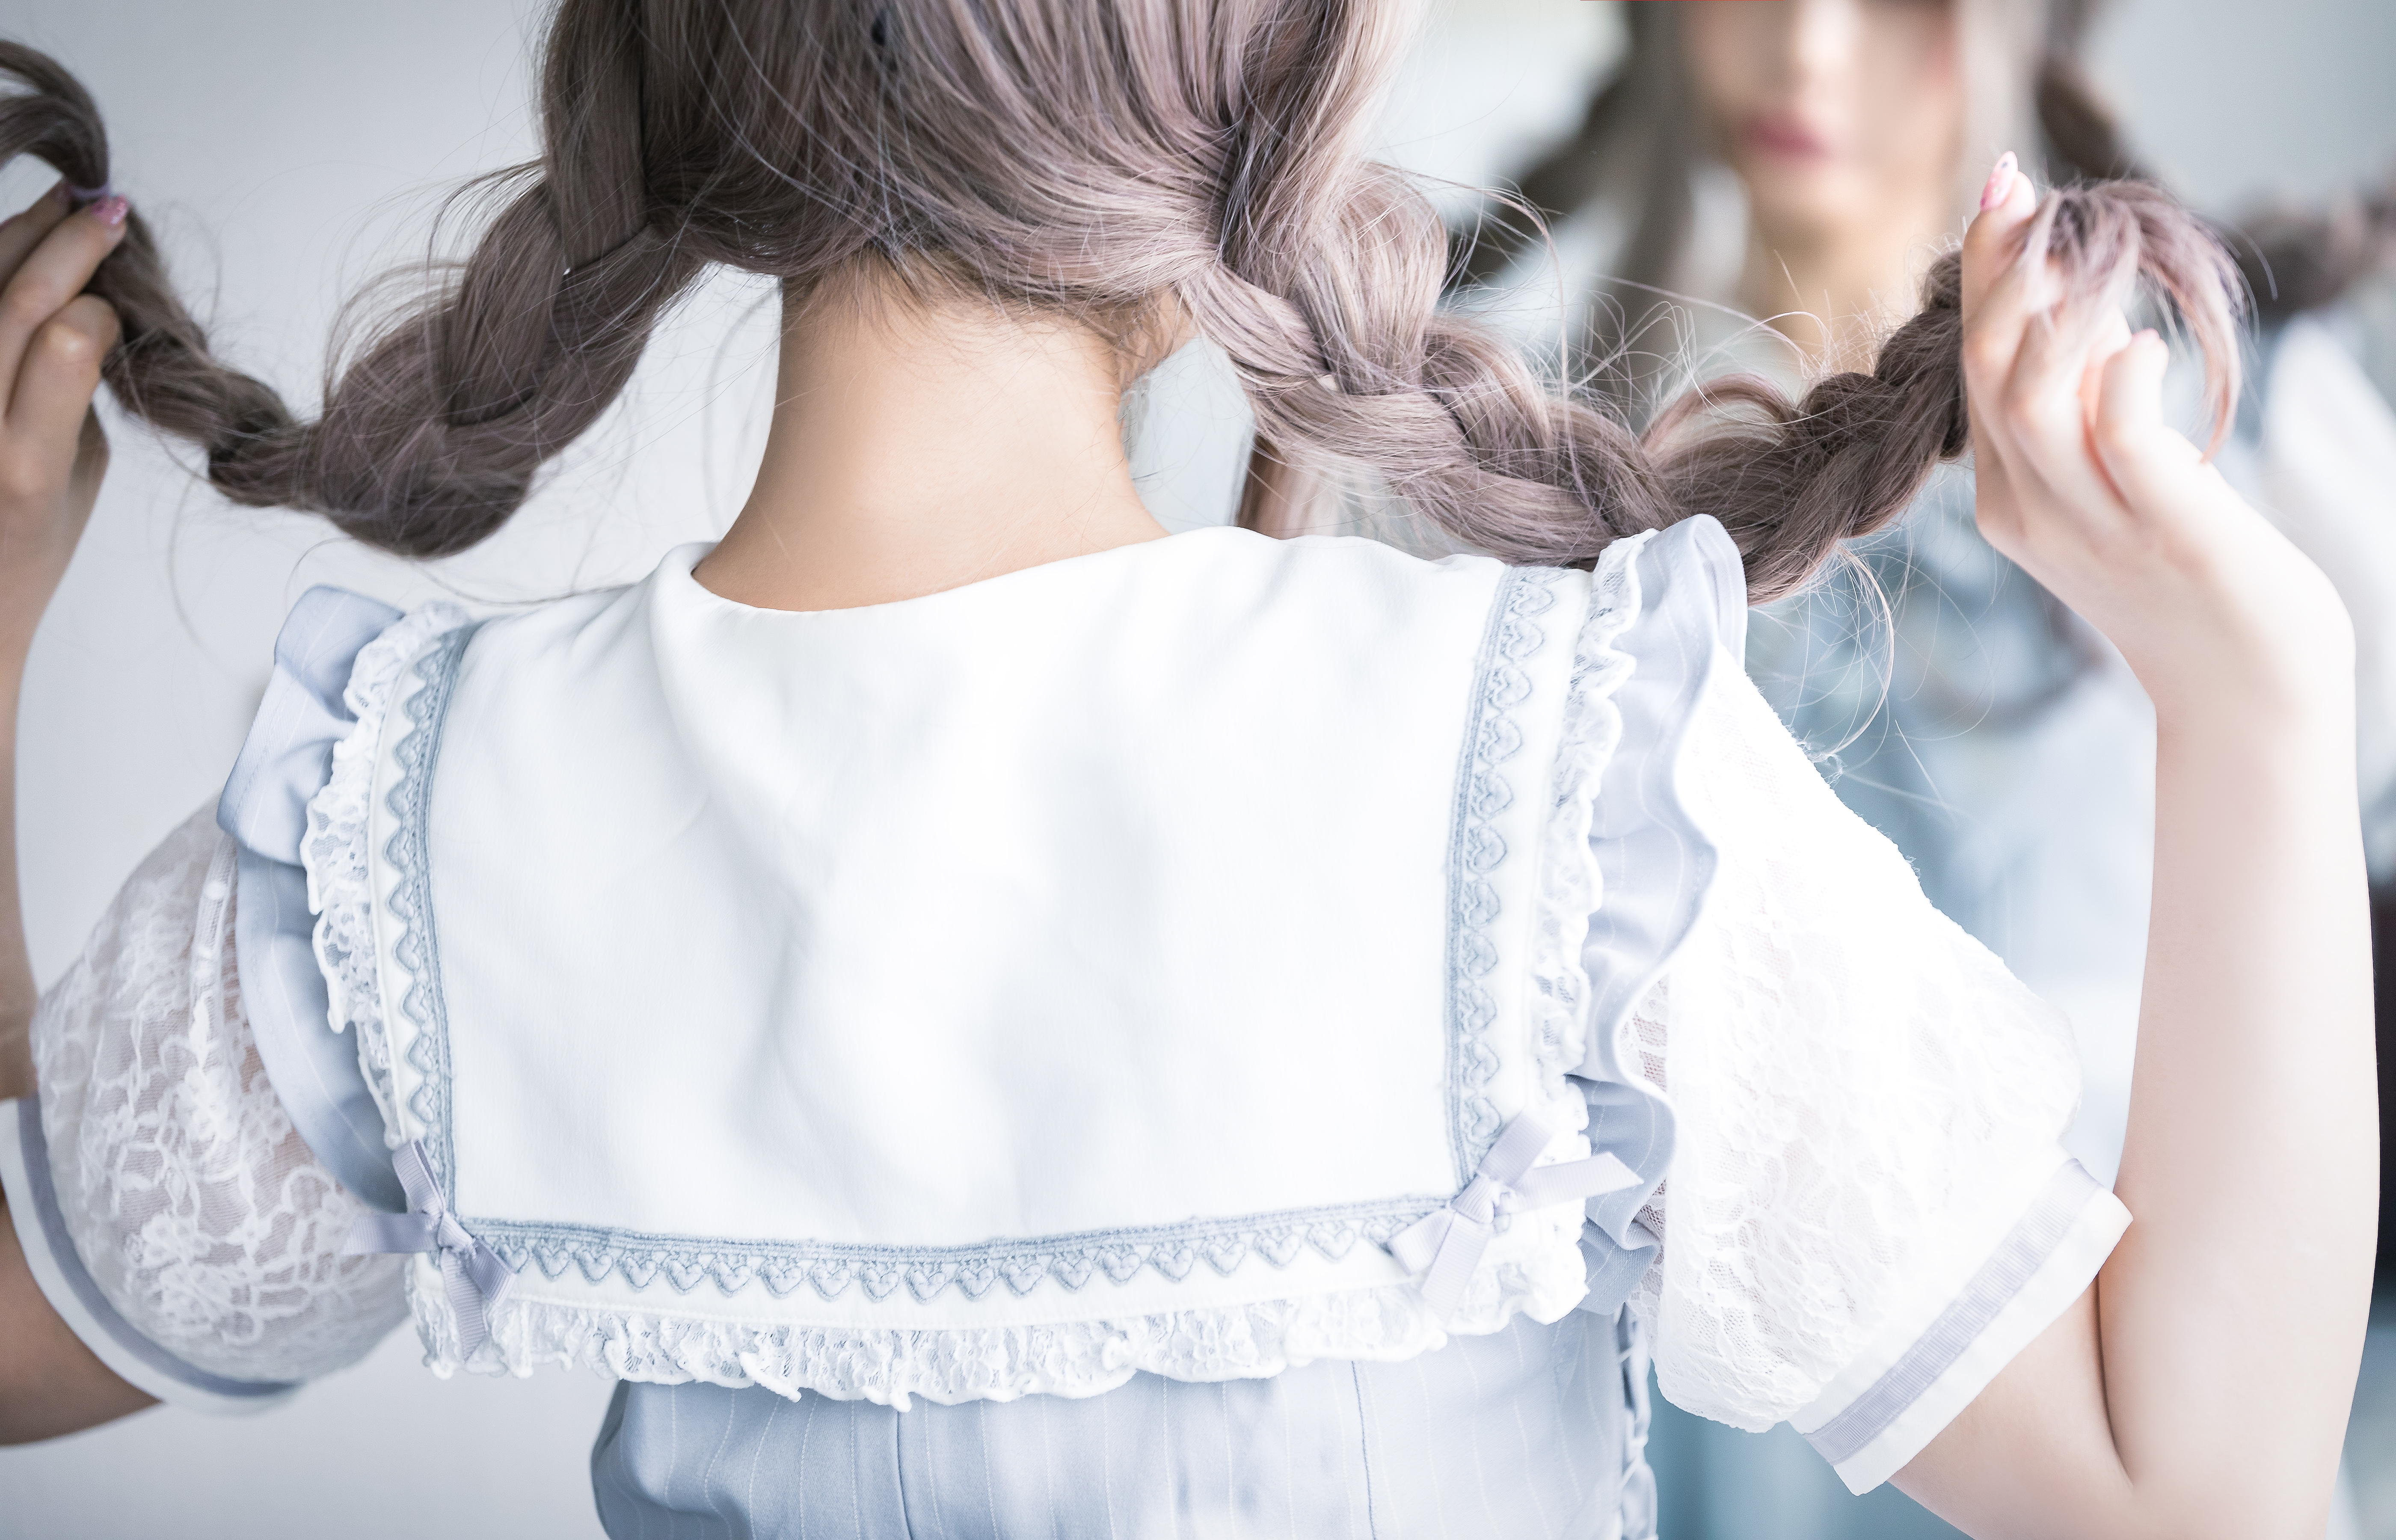
woman, clothing, white, hair, shoulder, sleeve, neck, hairstyle, outerwear, blouse, lace, joint, top, long hair, dress, collar, fashion accessory, shirt, waist, crop top, jacket, pattern, robe, formal wear, ruffle, ear, eyelash